Kameyama-juku

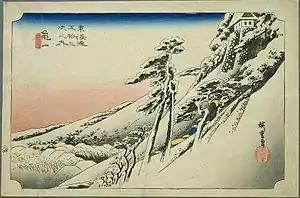
Hiroshige's print of Sakashita-juku, part of the "Hōeidō" edition "The Fifty-three Stations of the Tōkaidō" series

was the forty-sixth of the fifty-three stations ("shukuba") of the Tōkaidō connecting Edo with Kyoto in Edo period Japan. It was located in former Ise Province in what is now the center of the city of Kameyama, Mie Prefecture, Japan.